Grand Duchy of Tuscany

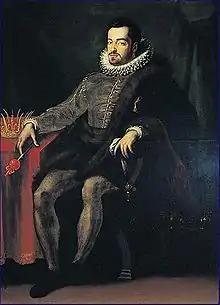
The Grand Duke Ferdinando I.

Francesco had little interest in governing his realm, instead participating in scientific experiments. The administration of the state was delegated to bureaucrats. He continued his father's Austrian/Imperial alliance, cementing it by marrying Johanna of Austria. Francesco is best remembered for dying on the same day as his second wife, Bianca Cappello, spurring rumours of poisoning. He was succeeded by Ferdinando de' Medici, his younger brother, whom he loathed.